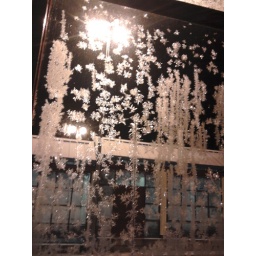
6am at the bus shelter in ellesmereport -10 degrees with street light behind